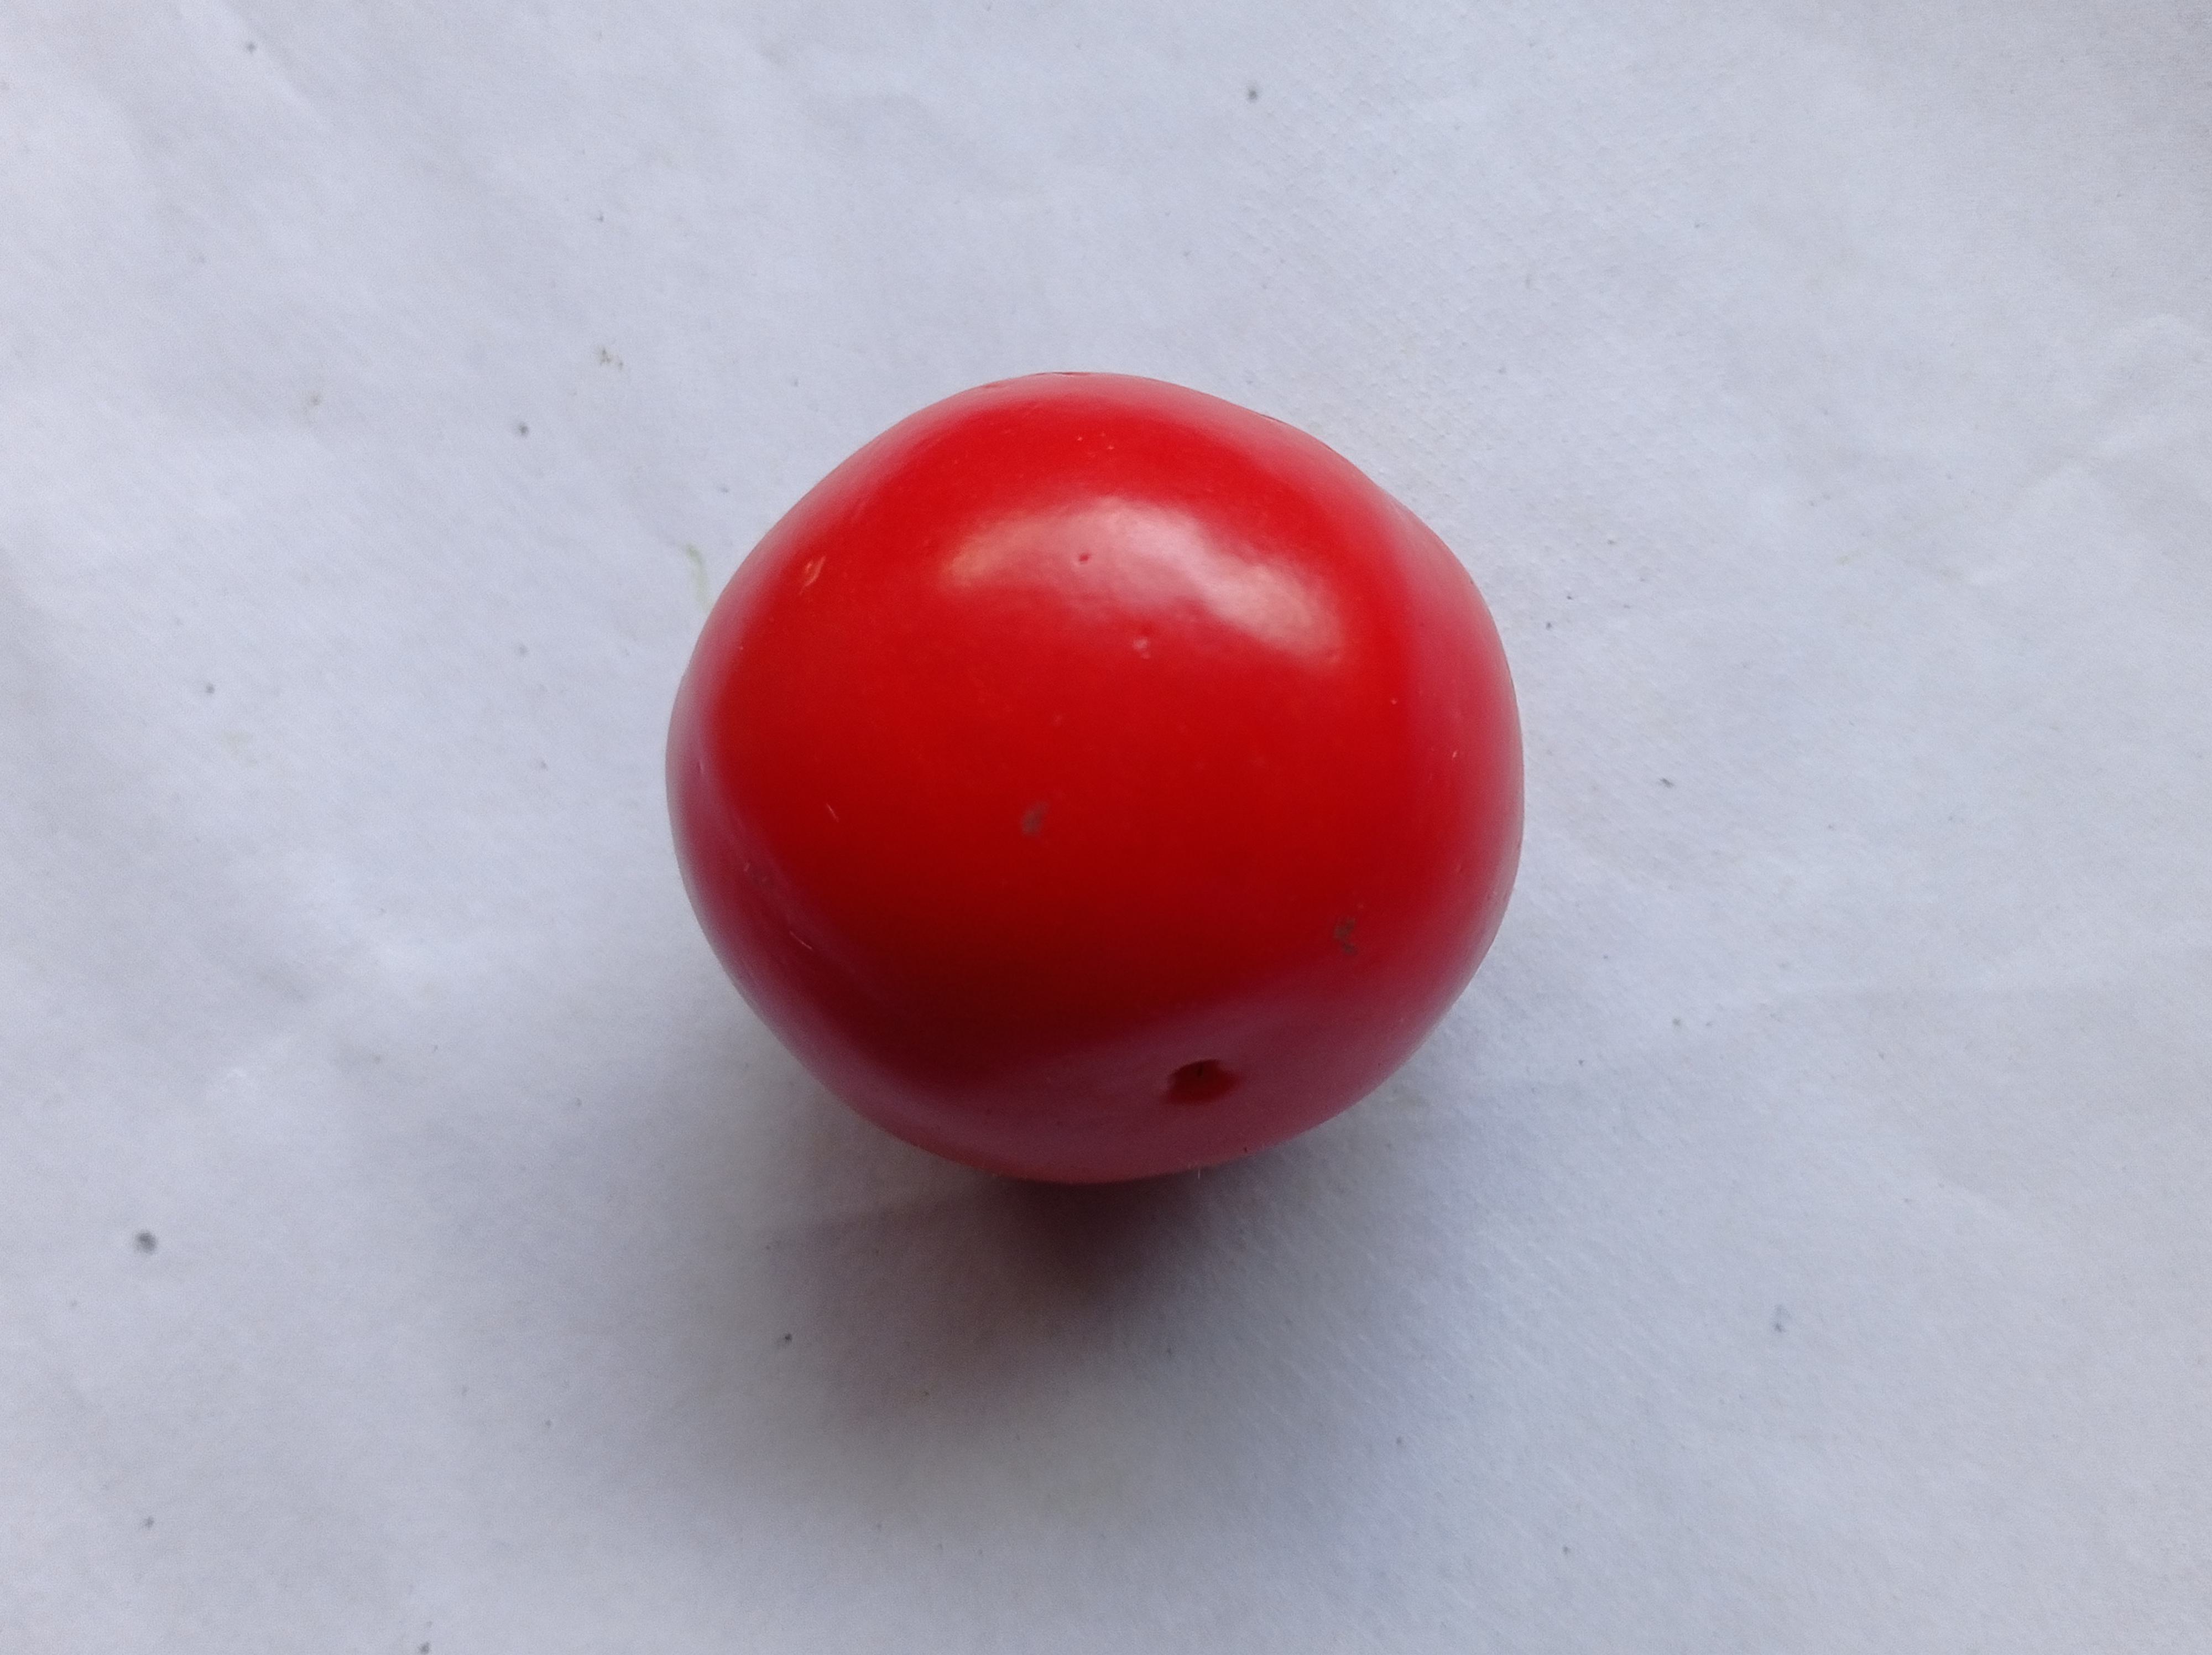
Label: Fresh